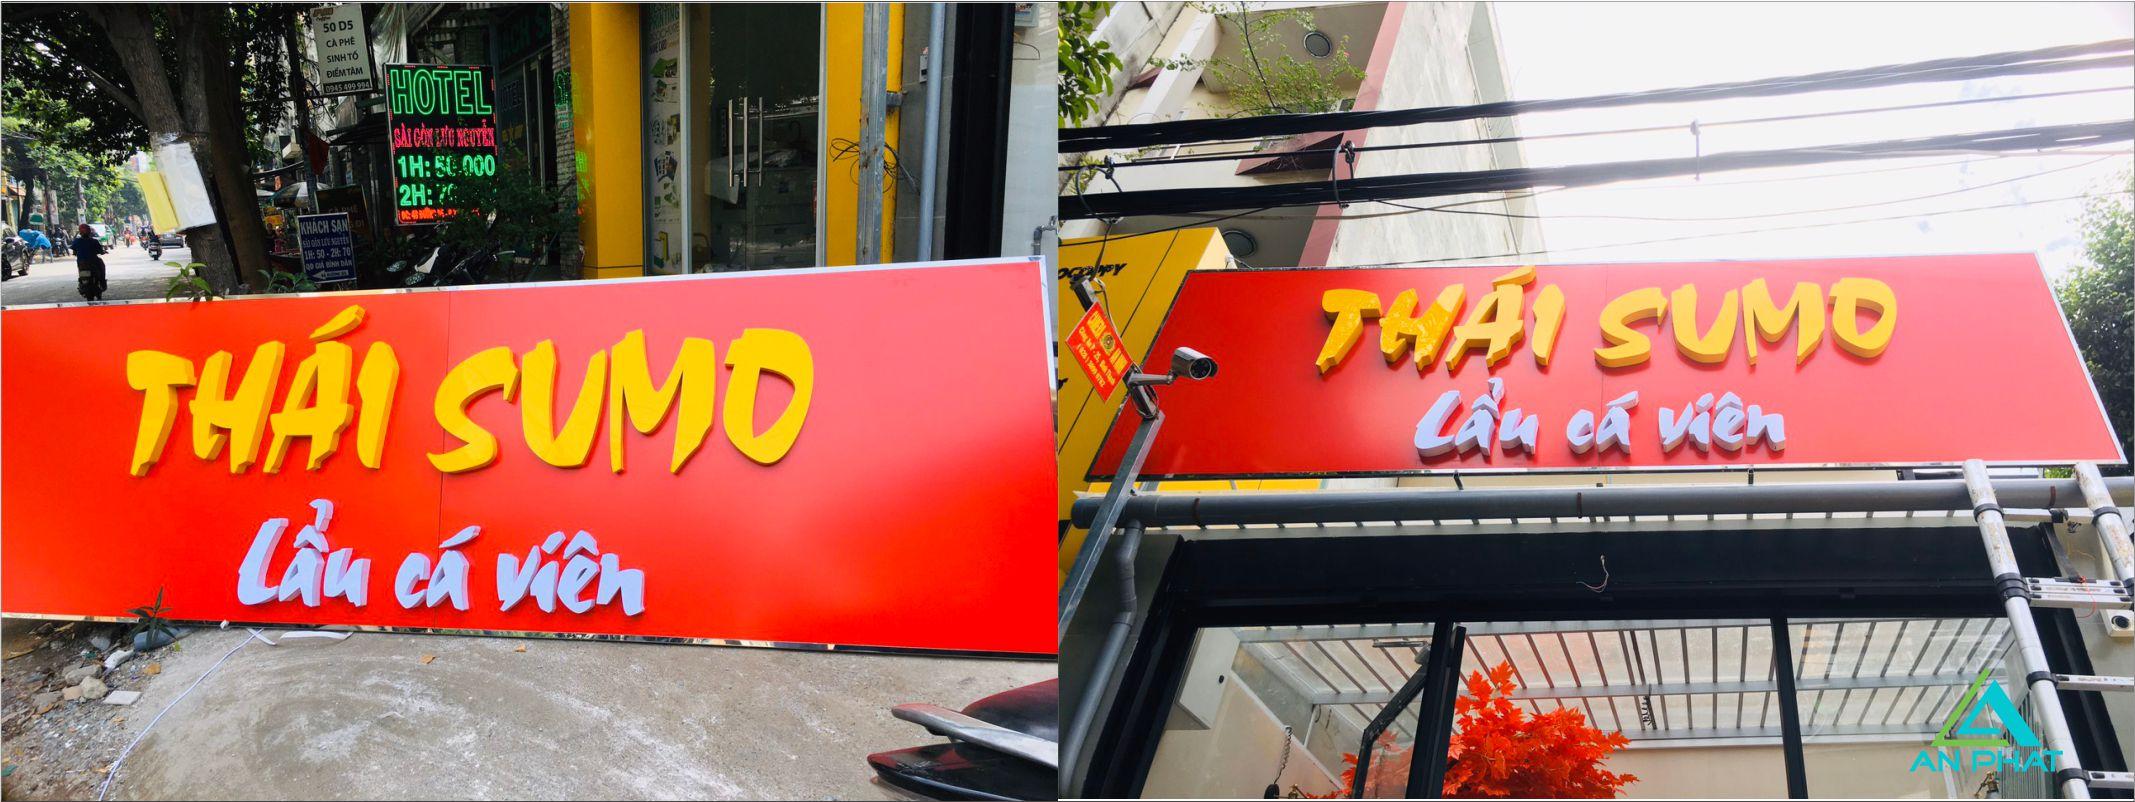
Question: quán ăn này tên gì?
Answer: thái sumo